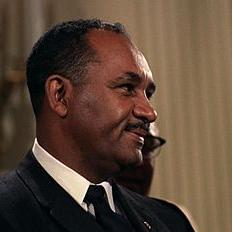
Age: 52